2015 WTA Finals

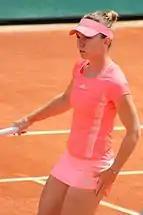
Simona Halep won the biggest title of her career at Indian Wells.

On 4 September, Simona Halep became the second player to qualify after her second round win at the US Open.